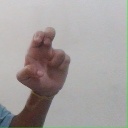
अक्षर: अ